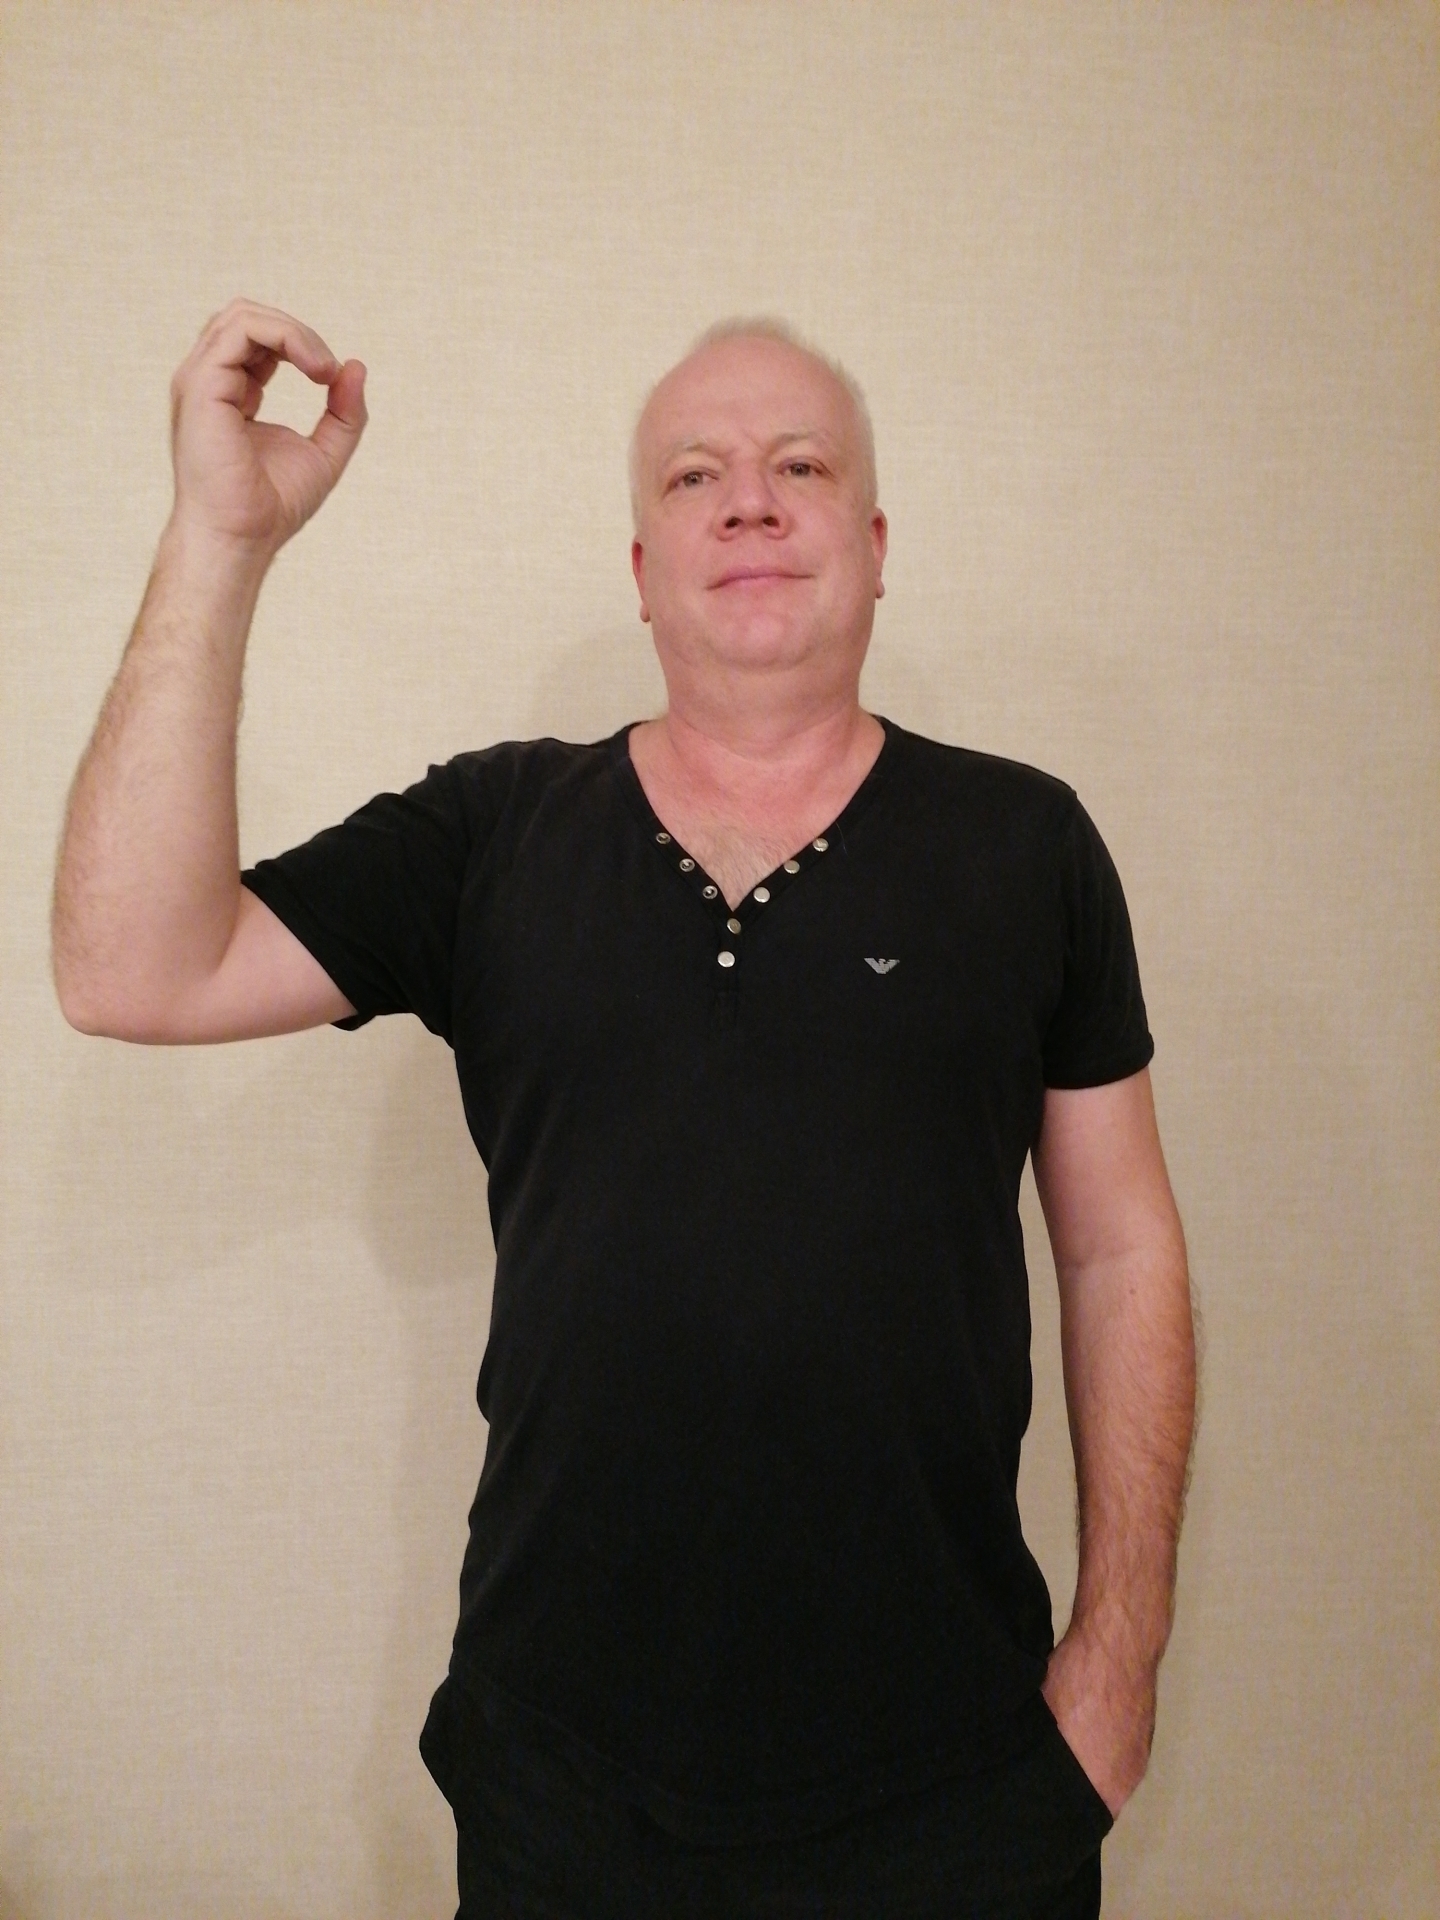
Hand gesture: grip